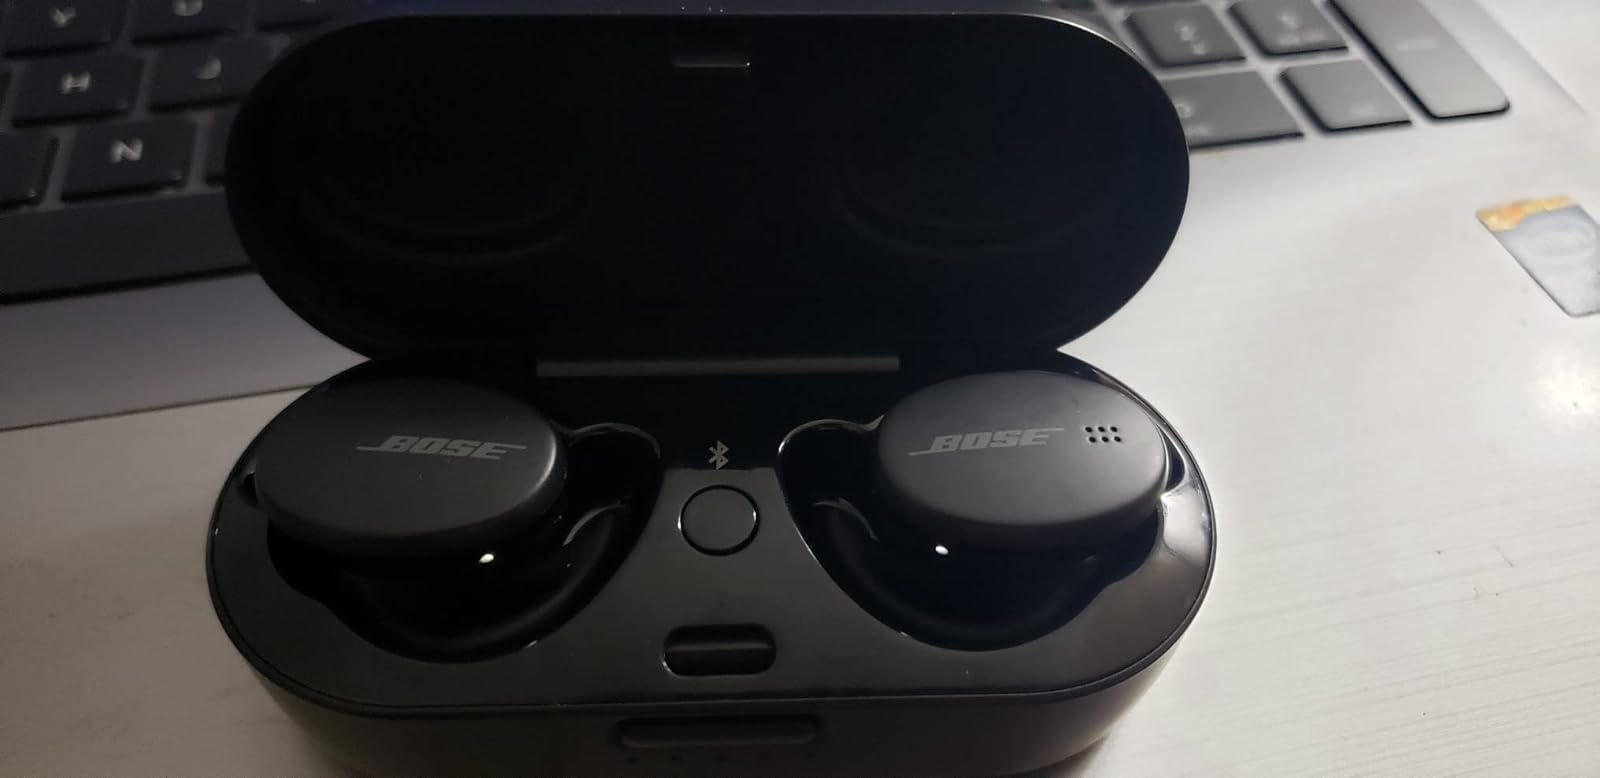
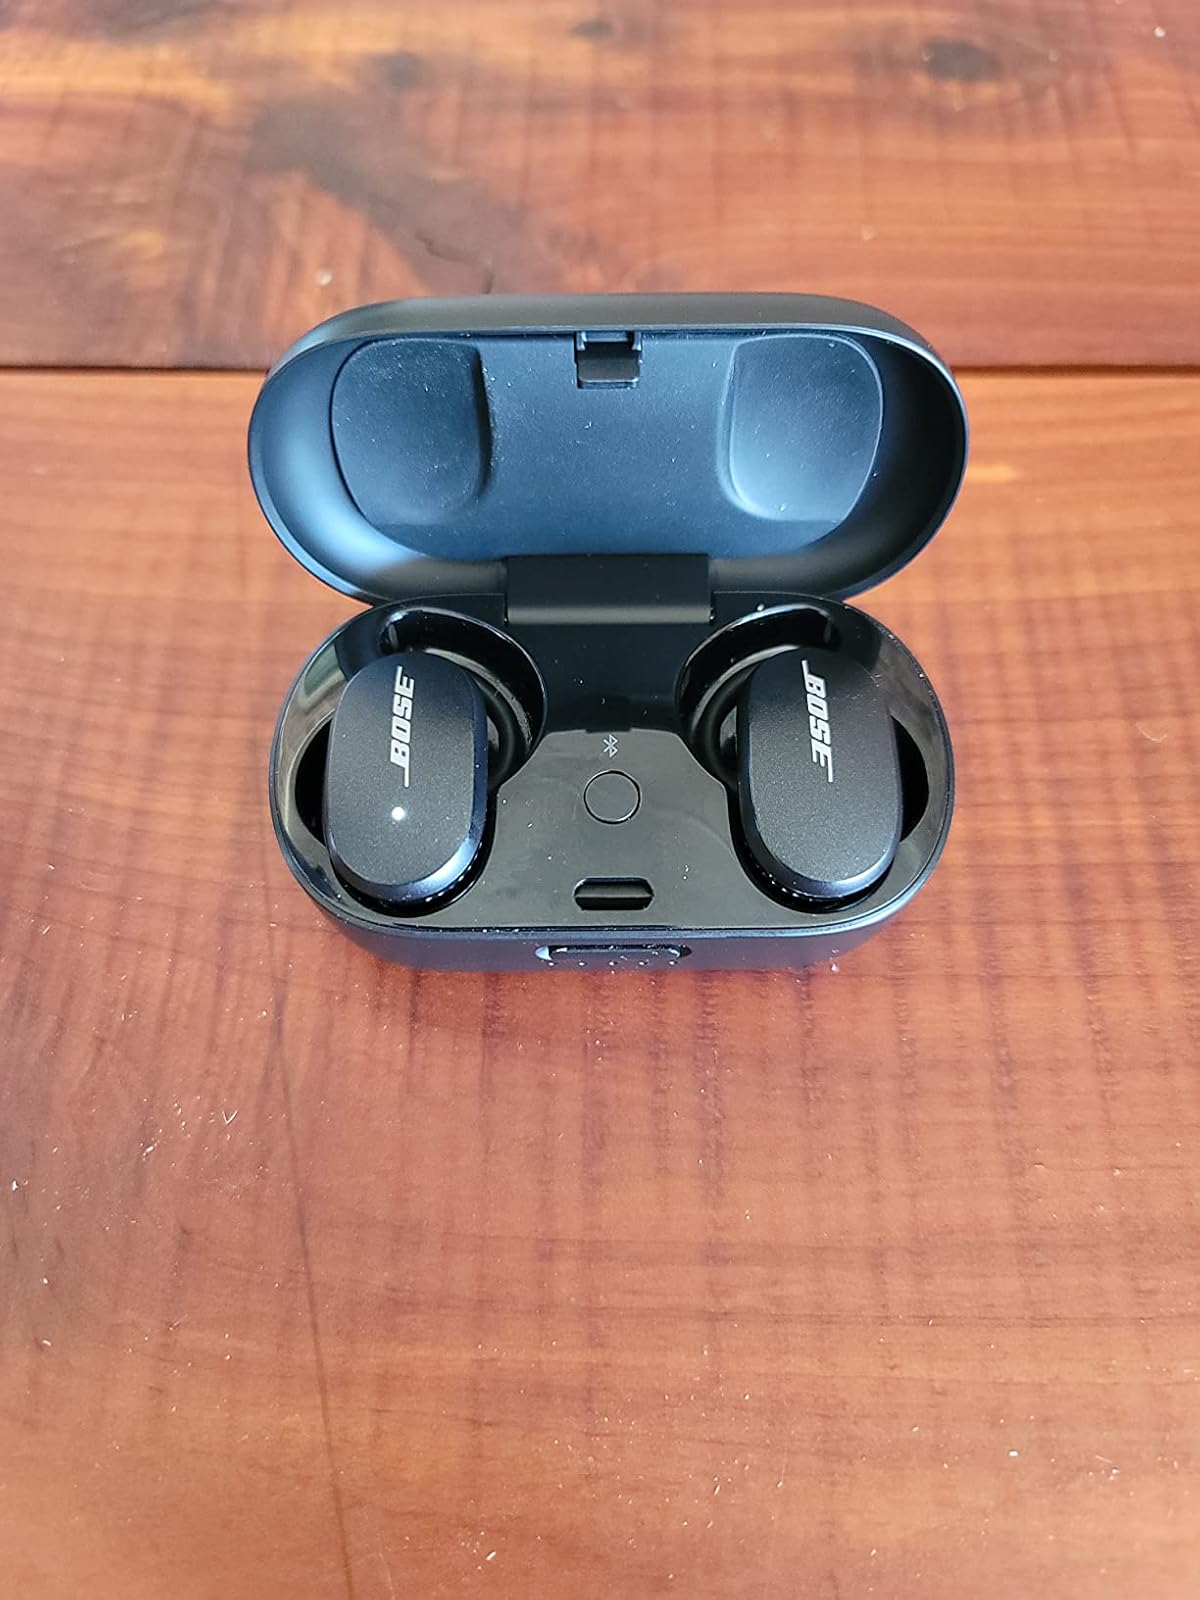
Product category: earbuds
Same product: no